14-Hydroxygelsenicine

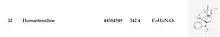

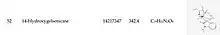

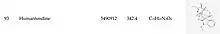

HGE was shown to exhibit selective osteoclast inhibitory activity by inducing osteoclast apoptosis and inhibiting their proliferation. This is likely through increasing the expression of apoptotic factors caspase 9 and reducing the expression of inflammatory factors IL-6 and mitogenic factors c-Jun.